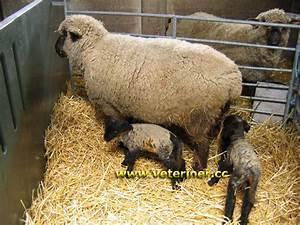
sheep